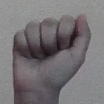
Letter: saad